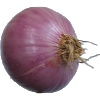
Label: Onion Red Peeled 1